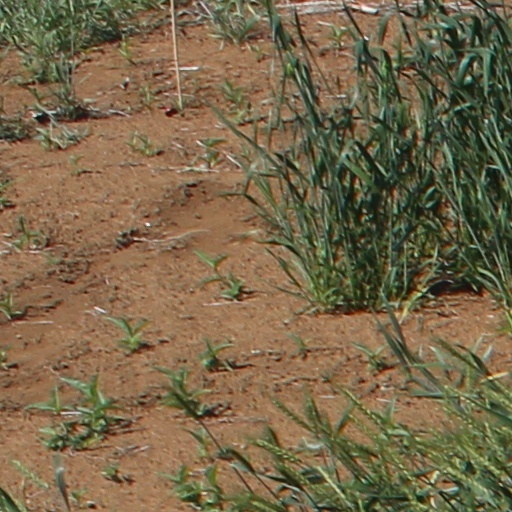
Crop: wheat